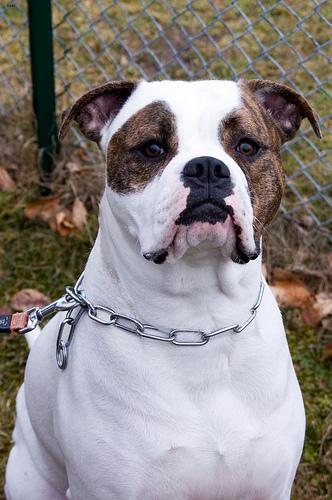
Breed: american bulldog